Alex Bowman

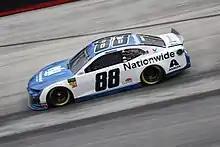
Bowman in the No. 88 during the 2019 Food City 500

The 2019 season saw improvement in Bowman's finishes, including three consecutive second-place finishes at Talladega, Dover, and Kansas. At Kansas, Bowman dominated the later portion of the race but was passed by Brad Keselowski with eight laps to go and could not retake the lead. Bowman also made the starting grid of the 2019 Monster Energy NASCAR All-Star Race by winning the Fan Vote.